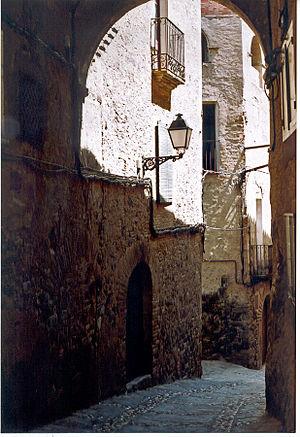
Torroja del Priorat est une commune de la province de Tarragone, en Catalogne, en Espagne, de la comarque de Priorat.